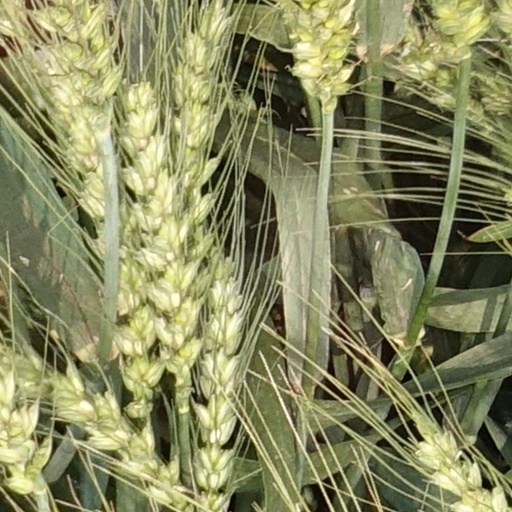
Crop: wheat